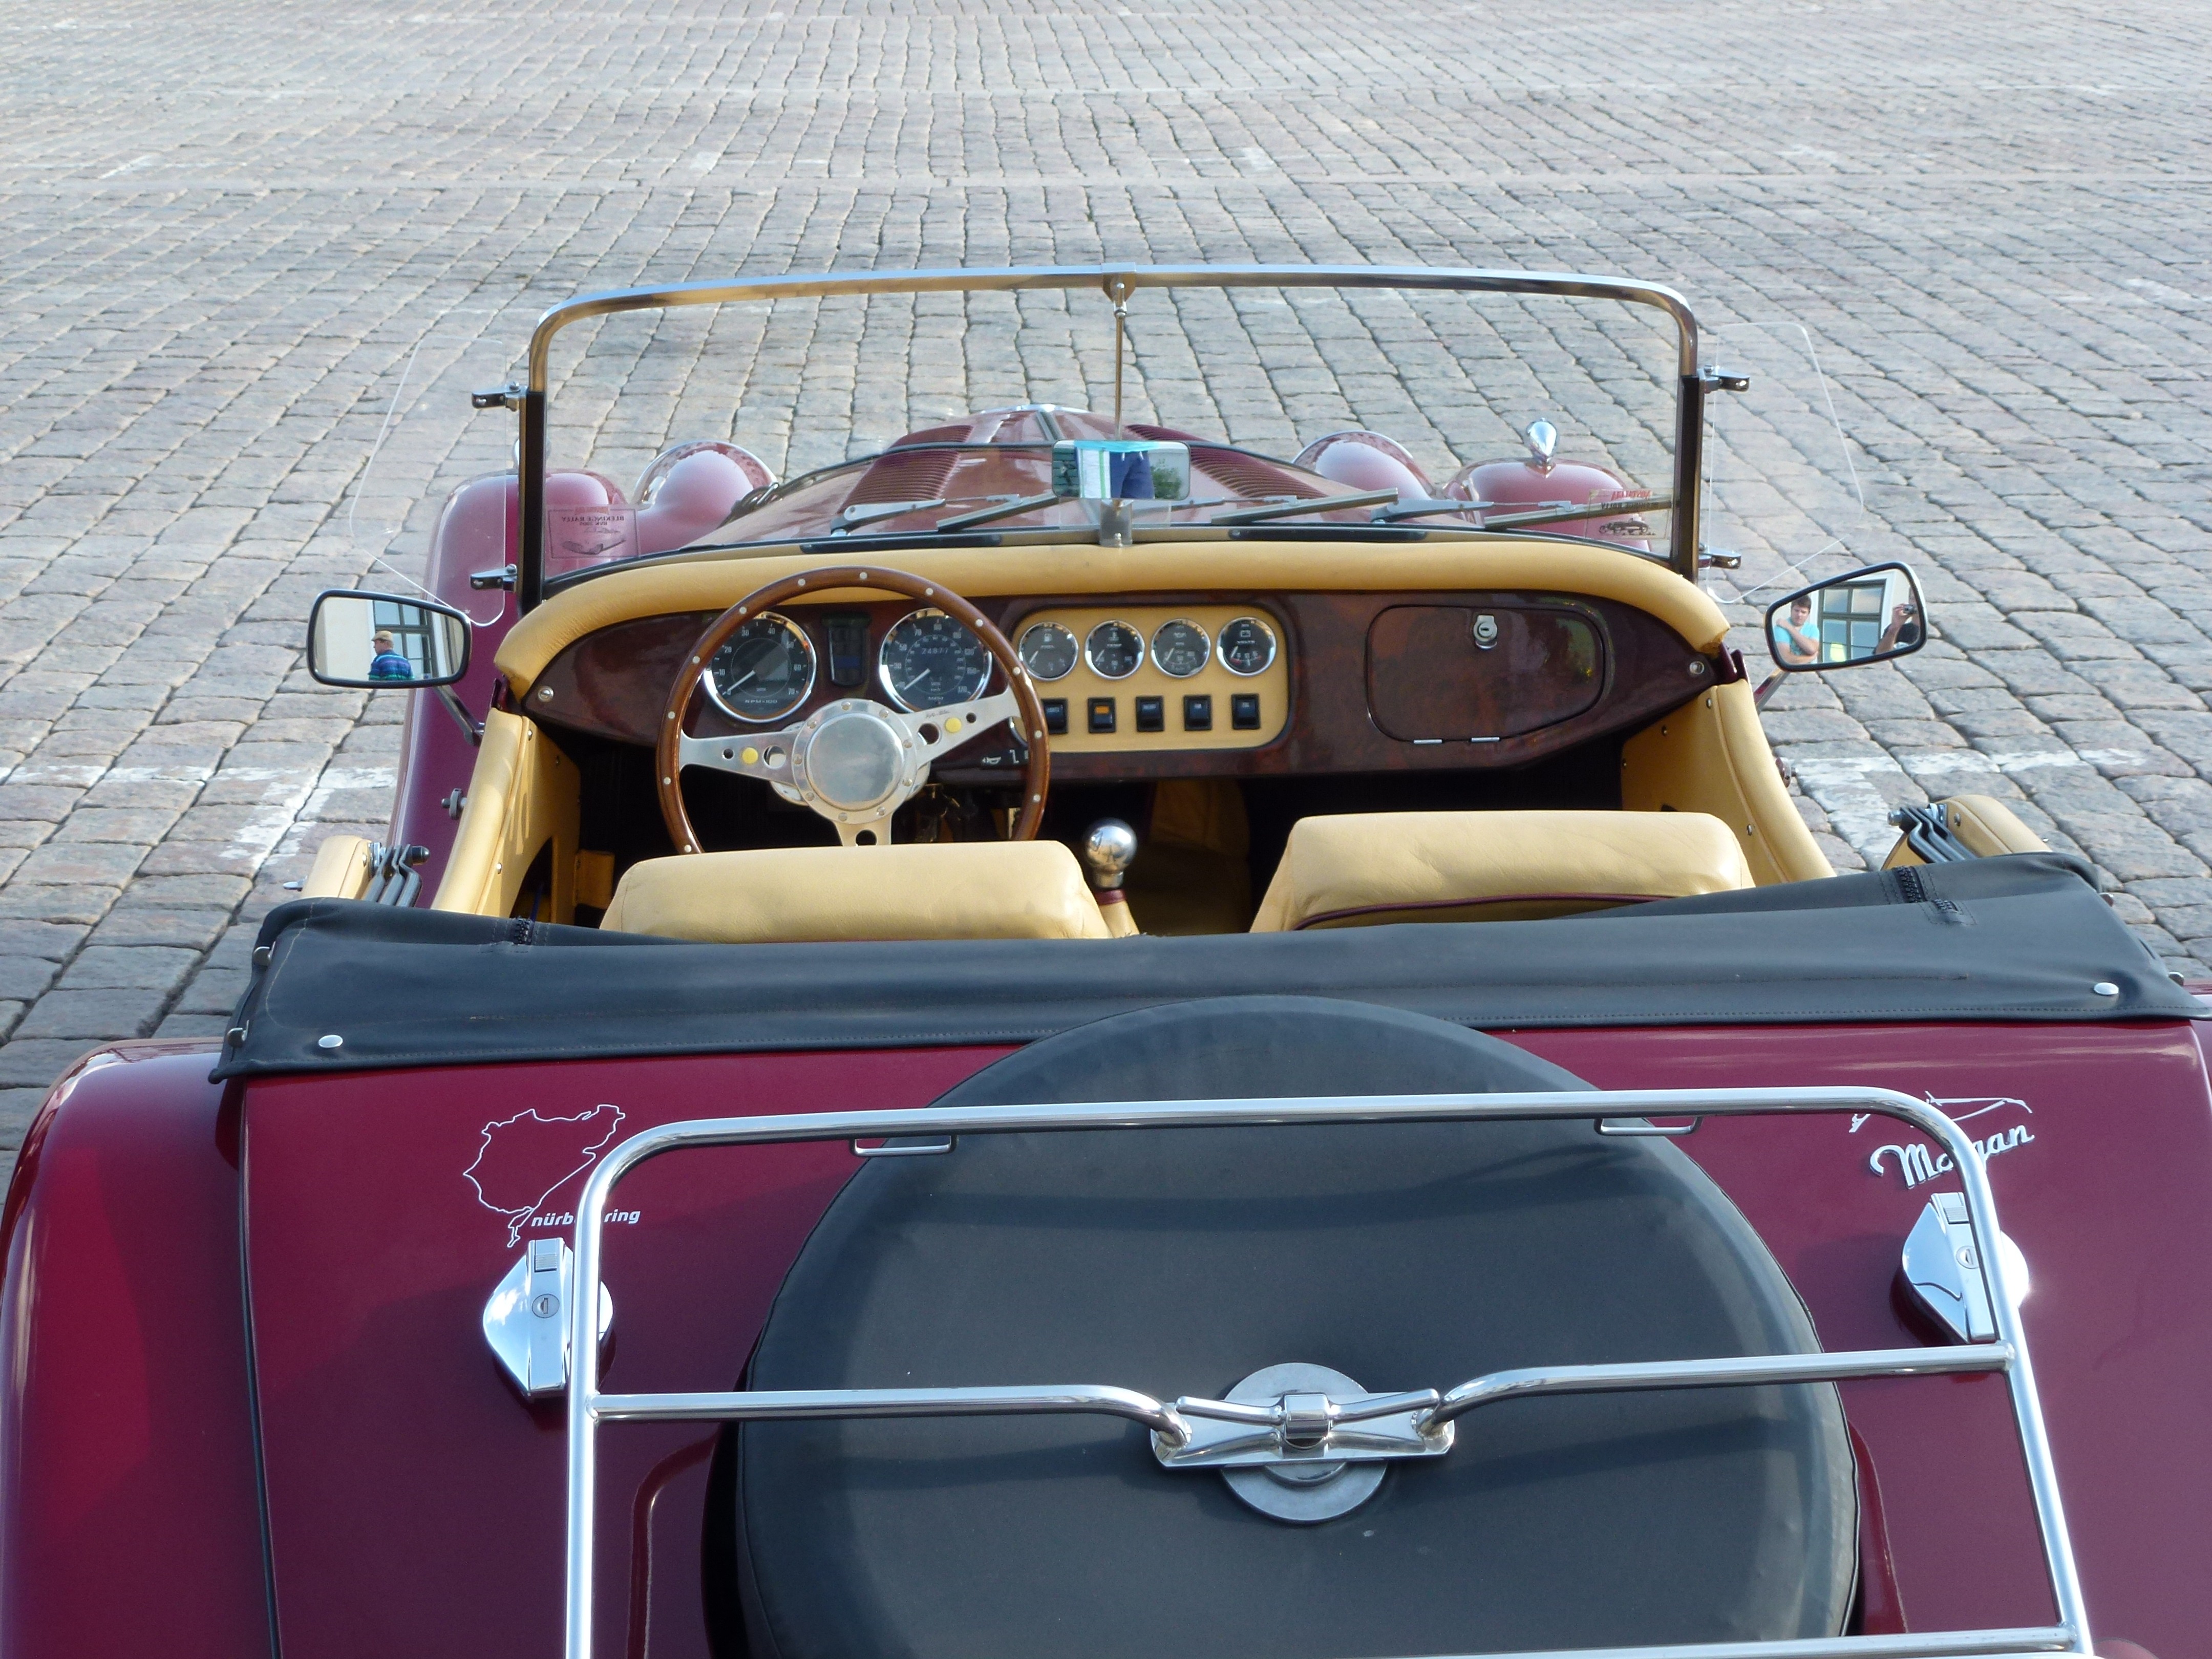
car, vehicle, sports car, vintage car, classic, convertible, antique car, car show, land vehicle, automobile make, automotive exterior, automotive design, luxury vehicle